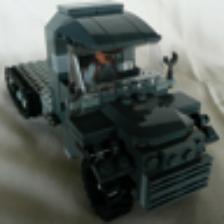
Label: NonHuman